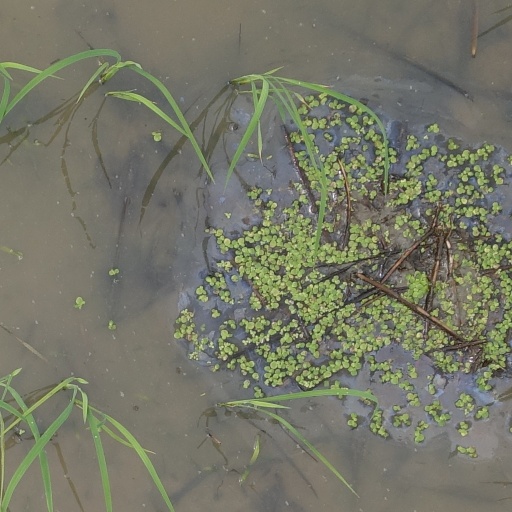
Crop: rice